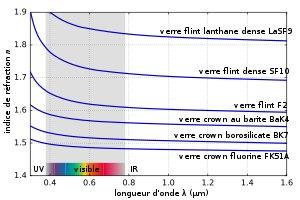
L'indice de réfraction est une grandeur sans dimension caractéristique d'un milieu, décrivant le comportement de la lumière dans celui-ci ; il dépend de la longueur d'onde de mesure mais aussi des caractéristiques de l'environnement. L'indice de réfraction est parfois appelé « constante optique » d'un matériau, ce qui est un abus de langage, puisqu'il est à la fois variable selon des grandeurs qui lui sont extérieures, et non unique pour un milieu donné, car lié aux propriétés optiques, cristallographiques ou encore diélectriques de la matière, qui ne sont pas nécessairement isotropes.